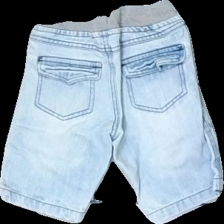
View: back
Type: Trousers
Category: Children
Brand: Skill
Brand text on label: Reiqi
Colors: Blue
Material: 100% cotton
Cut: Regular
Size: 86
Season: All
Trend: Denim
Stains: Minor
Price range: <50
Recommended usage: Export
Comment: yellow wash